Skanstull

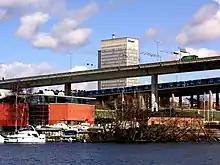
Skanstull 2006

Skanstull (from "skans" "sconce; small fort" and "tull" "customs house") is an area in Södermalm in Stockholm. Skanstull connects the traffic between the inner city and the south parts of Stockholm and its suburbs. Skanstull was originally the city's southern toll station, but the toll station was removed in 1857. Skanstull served as an execution site in the 17th century.